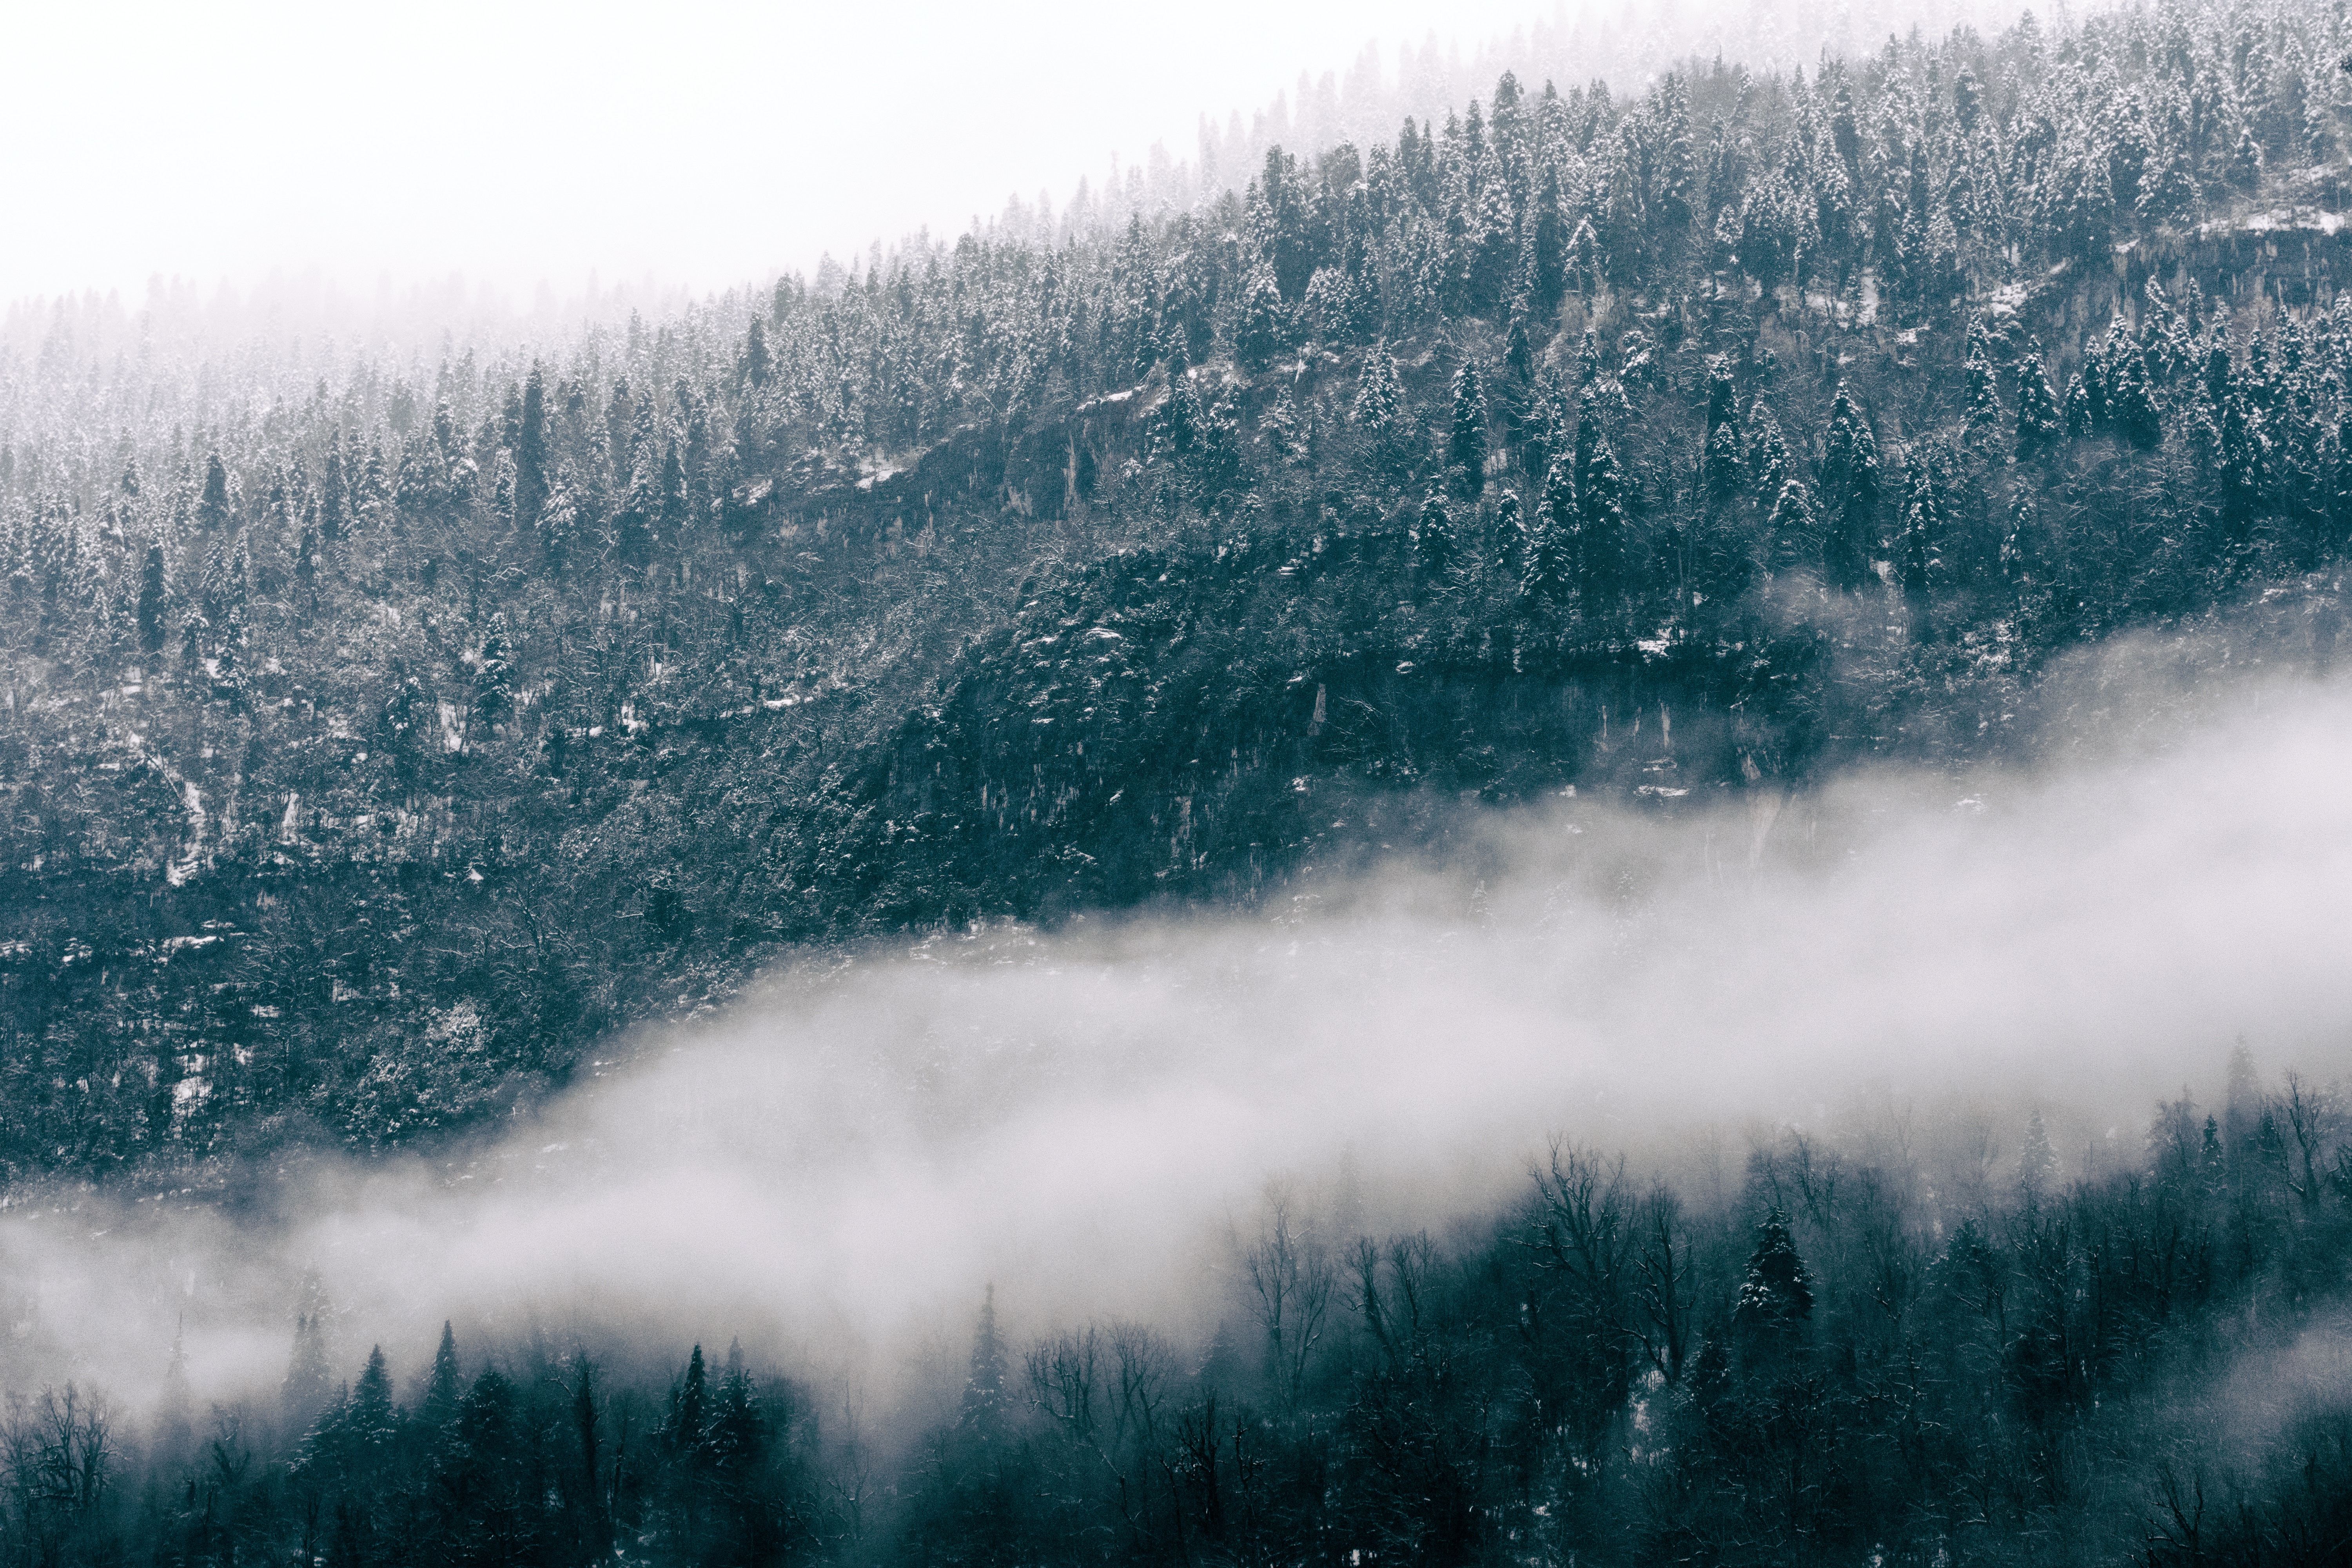
tree, nature, forest, grass, wilderness, mountain, snow, winter, cloud, plant, fog, mist, sunlight, morning, wave, wind, frost, mountain range, weather, season, habitat, freezing, atmospheric phenomenon, woody plant, mountainous landforms, geological phenomenon